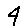
Label: 4